Mo Cowan

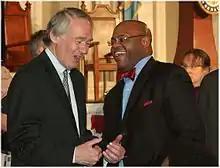
Cowan (right) with then-U.S. Representative Ed Markey (left), his successor in the Senate, at a 2013 gathering

In December 2012, President Barack Obama announced the nomination of U.S. Senator and Foreign Relations Committee Chairman John Kerry to serve as Secretary of State, leaving a vacancy in the seat Kerry had held for 28 years. Under state law, the Massachusetts House of Representatives grants the governor of Massachusetts the right to fill vacant U.S. Senate seats with an interim appointment. Governor Deval Patrick announced that he was looking at "out of the box candidates" who had never run for office, and would hold the seat temporarily, forgoing a run in the special election.